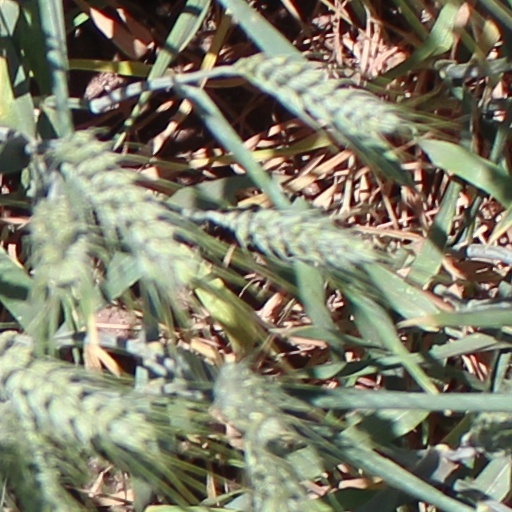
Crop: wheat